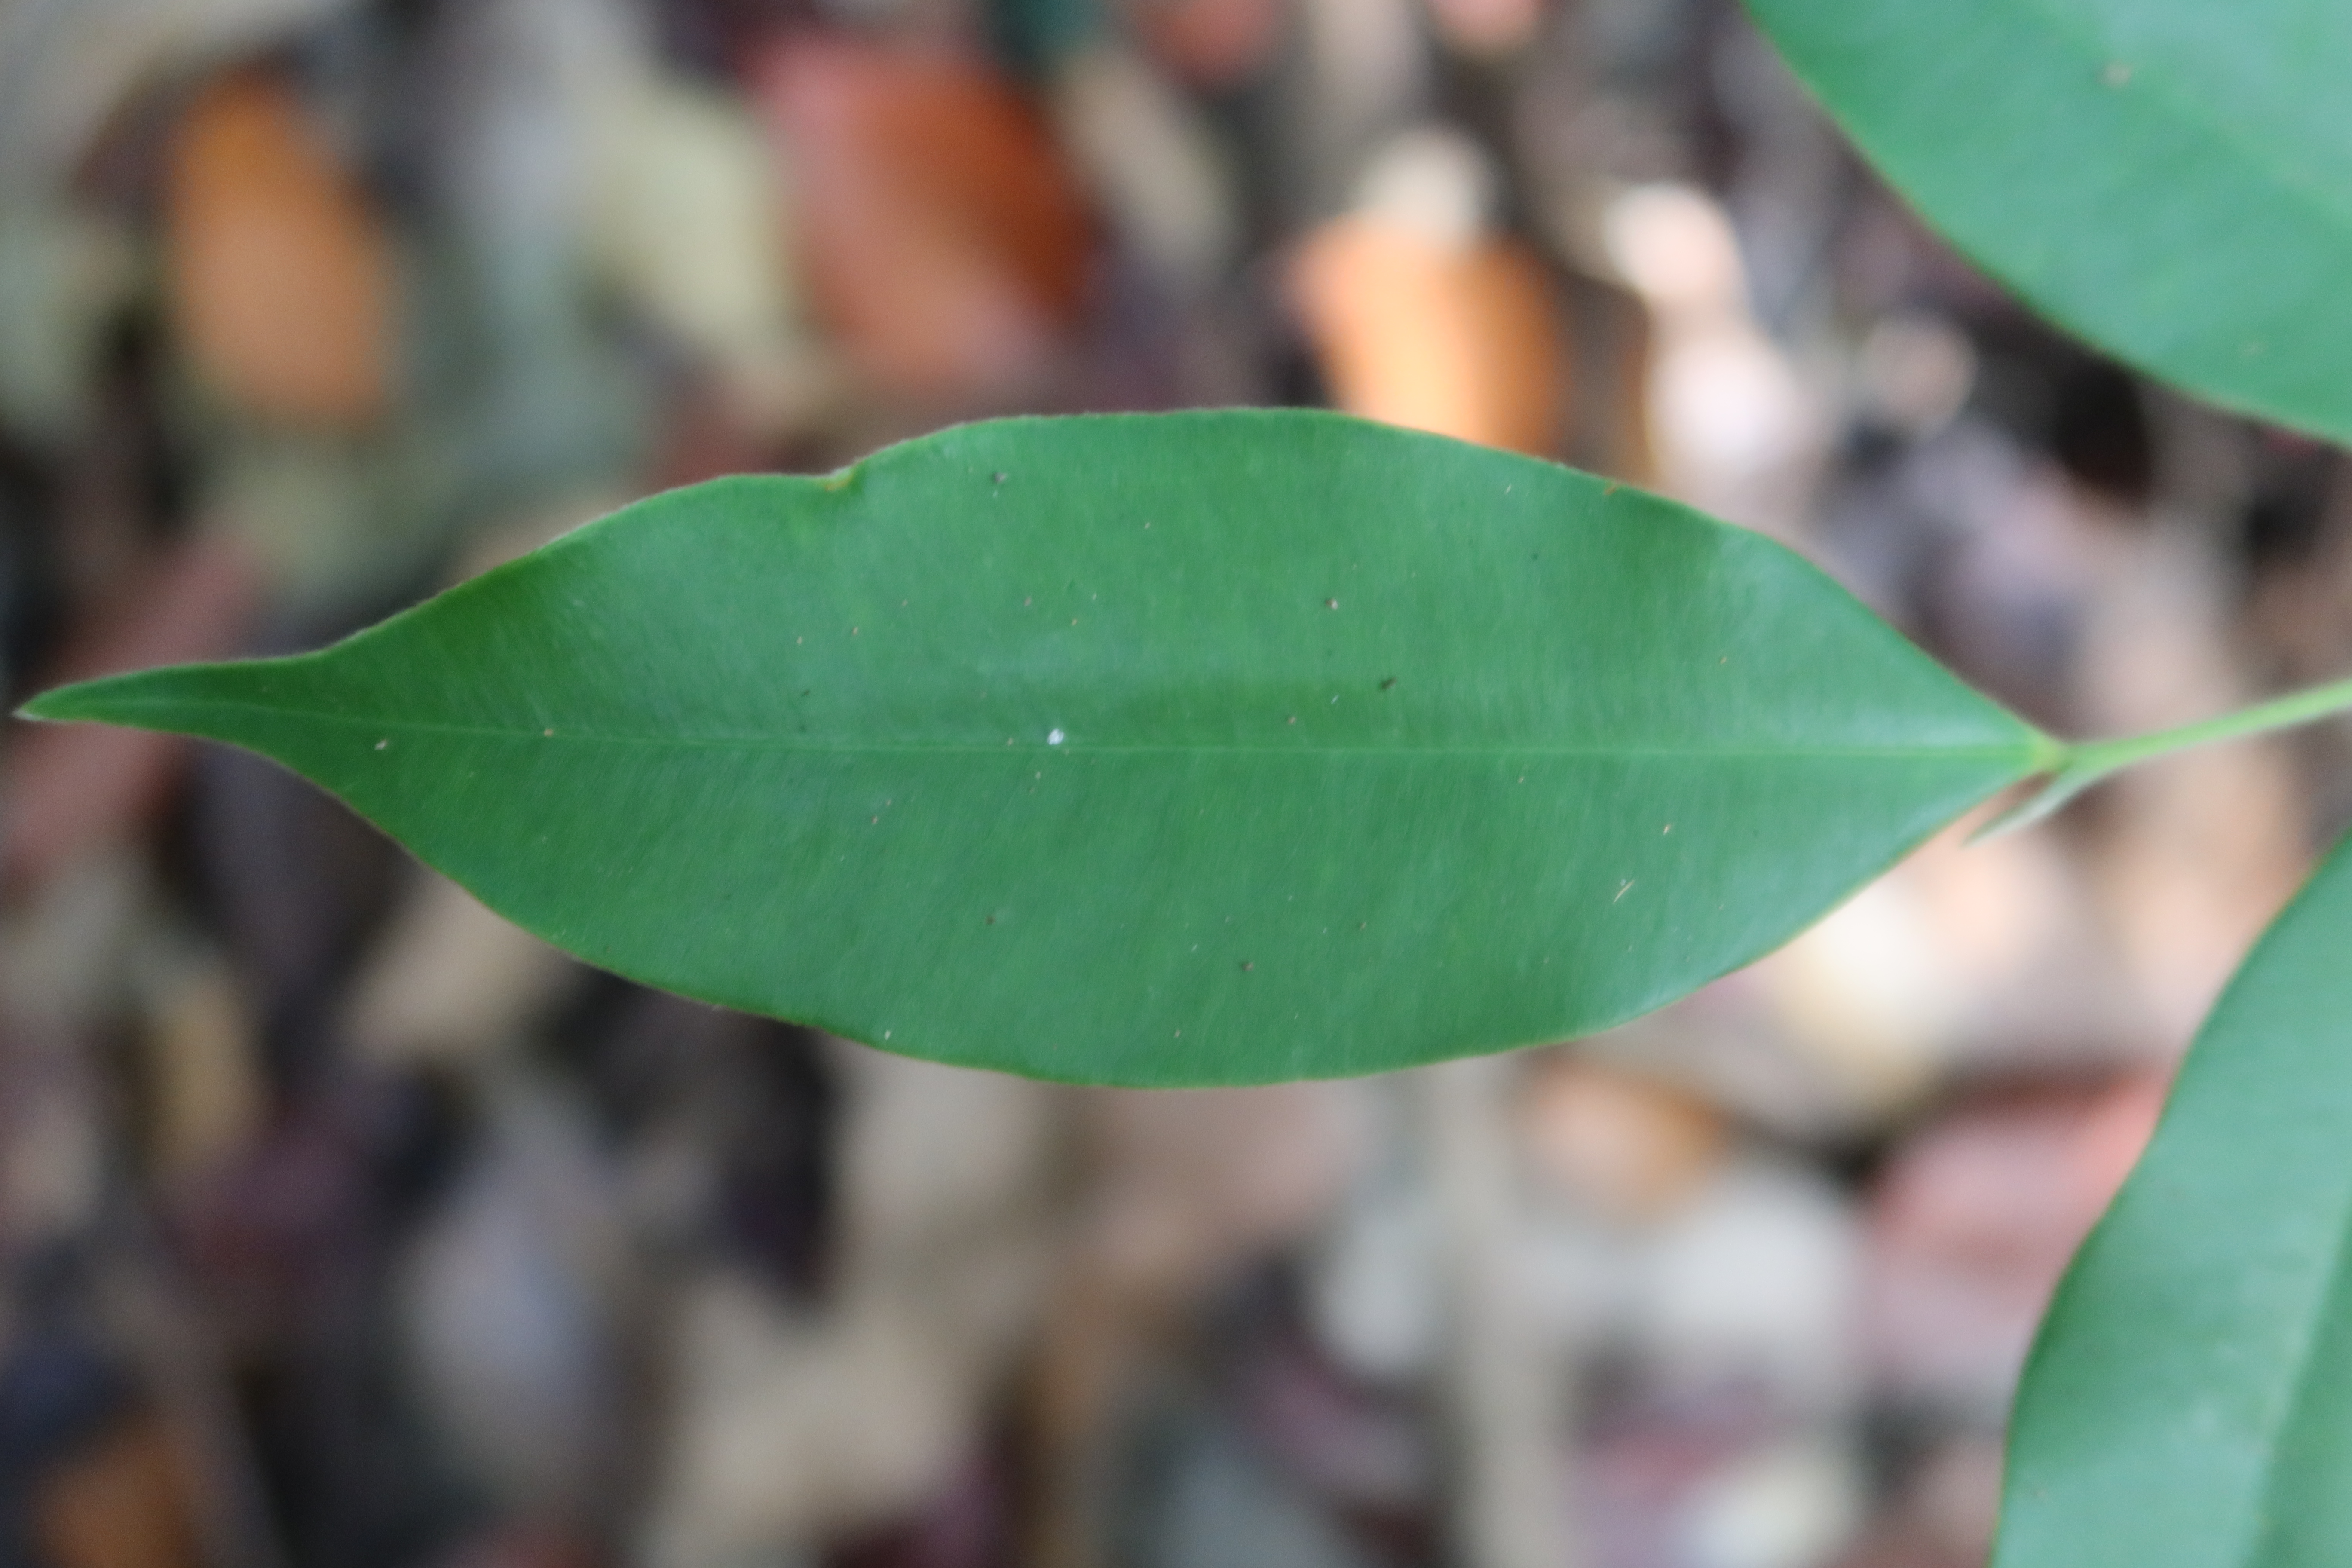
Label: Healthy